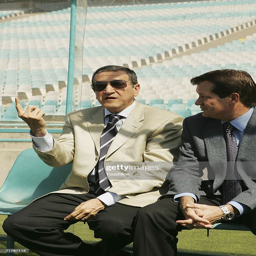
coach and person watch the training session .